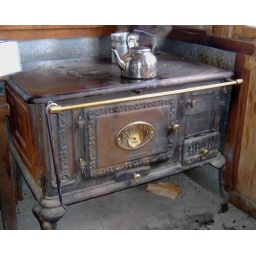
Old stove in the bunk house - time for a brew